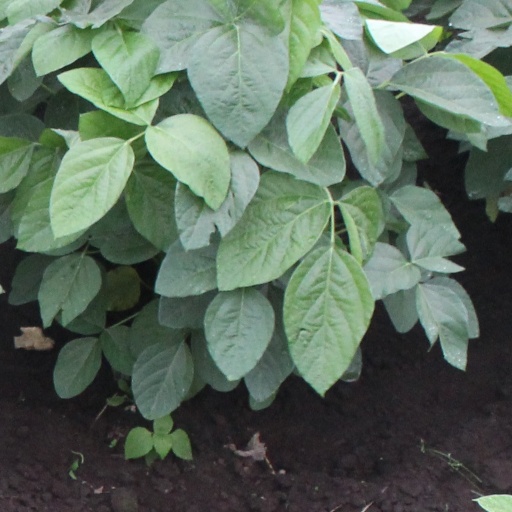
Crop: soybean